Thomas Mainwaring Penson

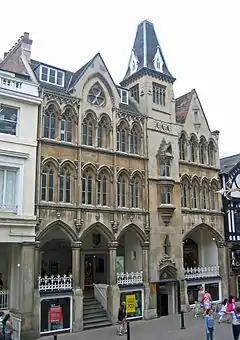
Crypt Chambers

Thomas Mainwaring Penson (1818–1864) was an English surveyor and architect. His father and grandfather, who were both named Thomas Penson, were also surveyors and architects. His grandfather Thomas Penson (c. 1760–1824) worked from an office in Wrexham, North Wales, and was responsible for the design of bridges, roads, gaols and buildings in North Wales. His son Thomas Penson (1790–1859) was county surveyor to a number of Welsh counties and also designed bridges. He later moved to Oswestry, Shropshire where he established an architectural practice. Thomas Mainwaring Penson was born in Oswestry, and was educated at Oswestry School. His elder brother was Richard Kyrke Penson who became a partner in the Oswestry practice in 1854, before developing an extensive architectural practice of his own, mainly in South Wales. Thomas Mainwaring Penson trained in his father's practice. Thomas Mainwaring initially designed buildings in the area of the practice, including stations for the Shrewsbury and Chester Railway.